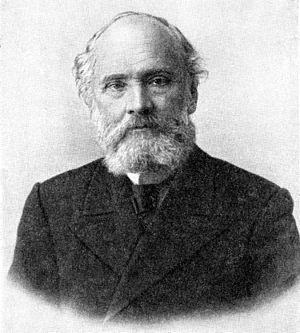
Andreï Sergueïevitch Famintsyne, né le 17 juin 1835 à Moscou et mort le 8 décembre 1918 à Pétrograd, est un botaniste russe qui fut académicien de l'académie impériale des sciences de Saint-Pétersbourg et professeur de physiologie végétale.